Freddie Ljungberg

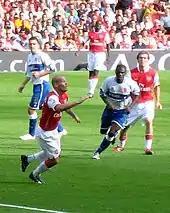
Ljungberg (second from left) playing for Arsenal in a match against Middlesbrough in September 2006

Ljungberg was signed by Arsenal in 1998 for £3 million. Arsenal scouts watched him for over a year and Arsenal's manager, Arsène Wenger, took the unusual step of authorising the signing after watching Ljungberg play for Sweden in their victory against England on television, without seeing him play live. Seeing Ljungberg's performance against England only confirmed to Wenger that Ljungberg could cope against English opponents, and he was signed shortly after. Ljungberg proved himself without difficulty and scored on his debut on 20 September after coming on as a substitute against rival club Manchester United, the match ending 3–0. Ljungberg made 21 appearances across all competitions in his first season, and 43 in his second (1999-2000). He missed the 2000 UEFA Cup Final due to a rib injury. At the end of his third season at Arsenal, 2000–01, they got to the 2001 FA Cup Final. Ljungberg scored to put Arsenal 1-0 up but then Liverpool scored two late goals to win 2–1. This made Ljungberg the first player to score a goal at an FA Cup final outside England, with the game being the first final at the Millennium Stadium in Cardiff.